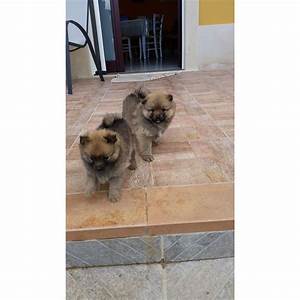
Label: cane